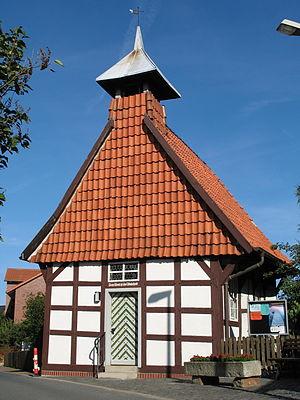
Northen est un village et un ortsteil de la ville allemande de Gehrden en Basse-Saxe.